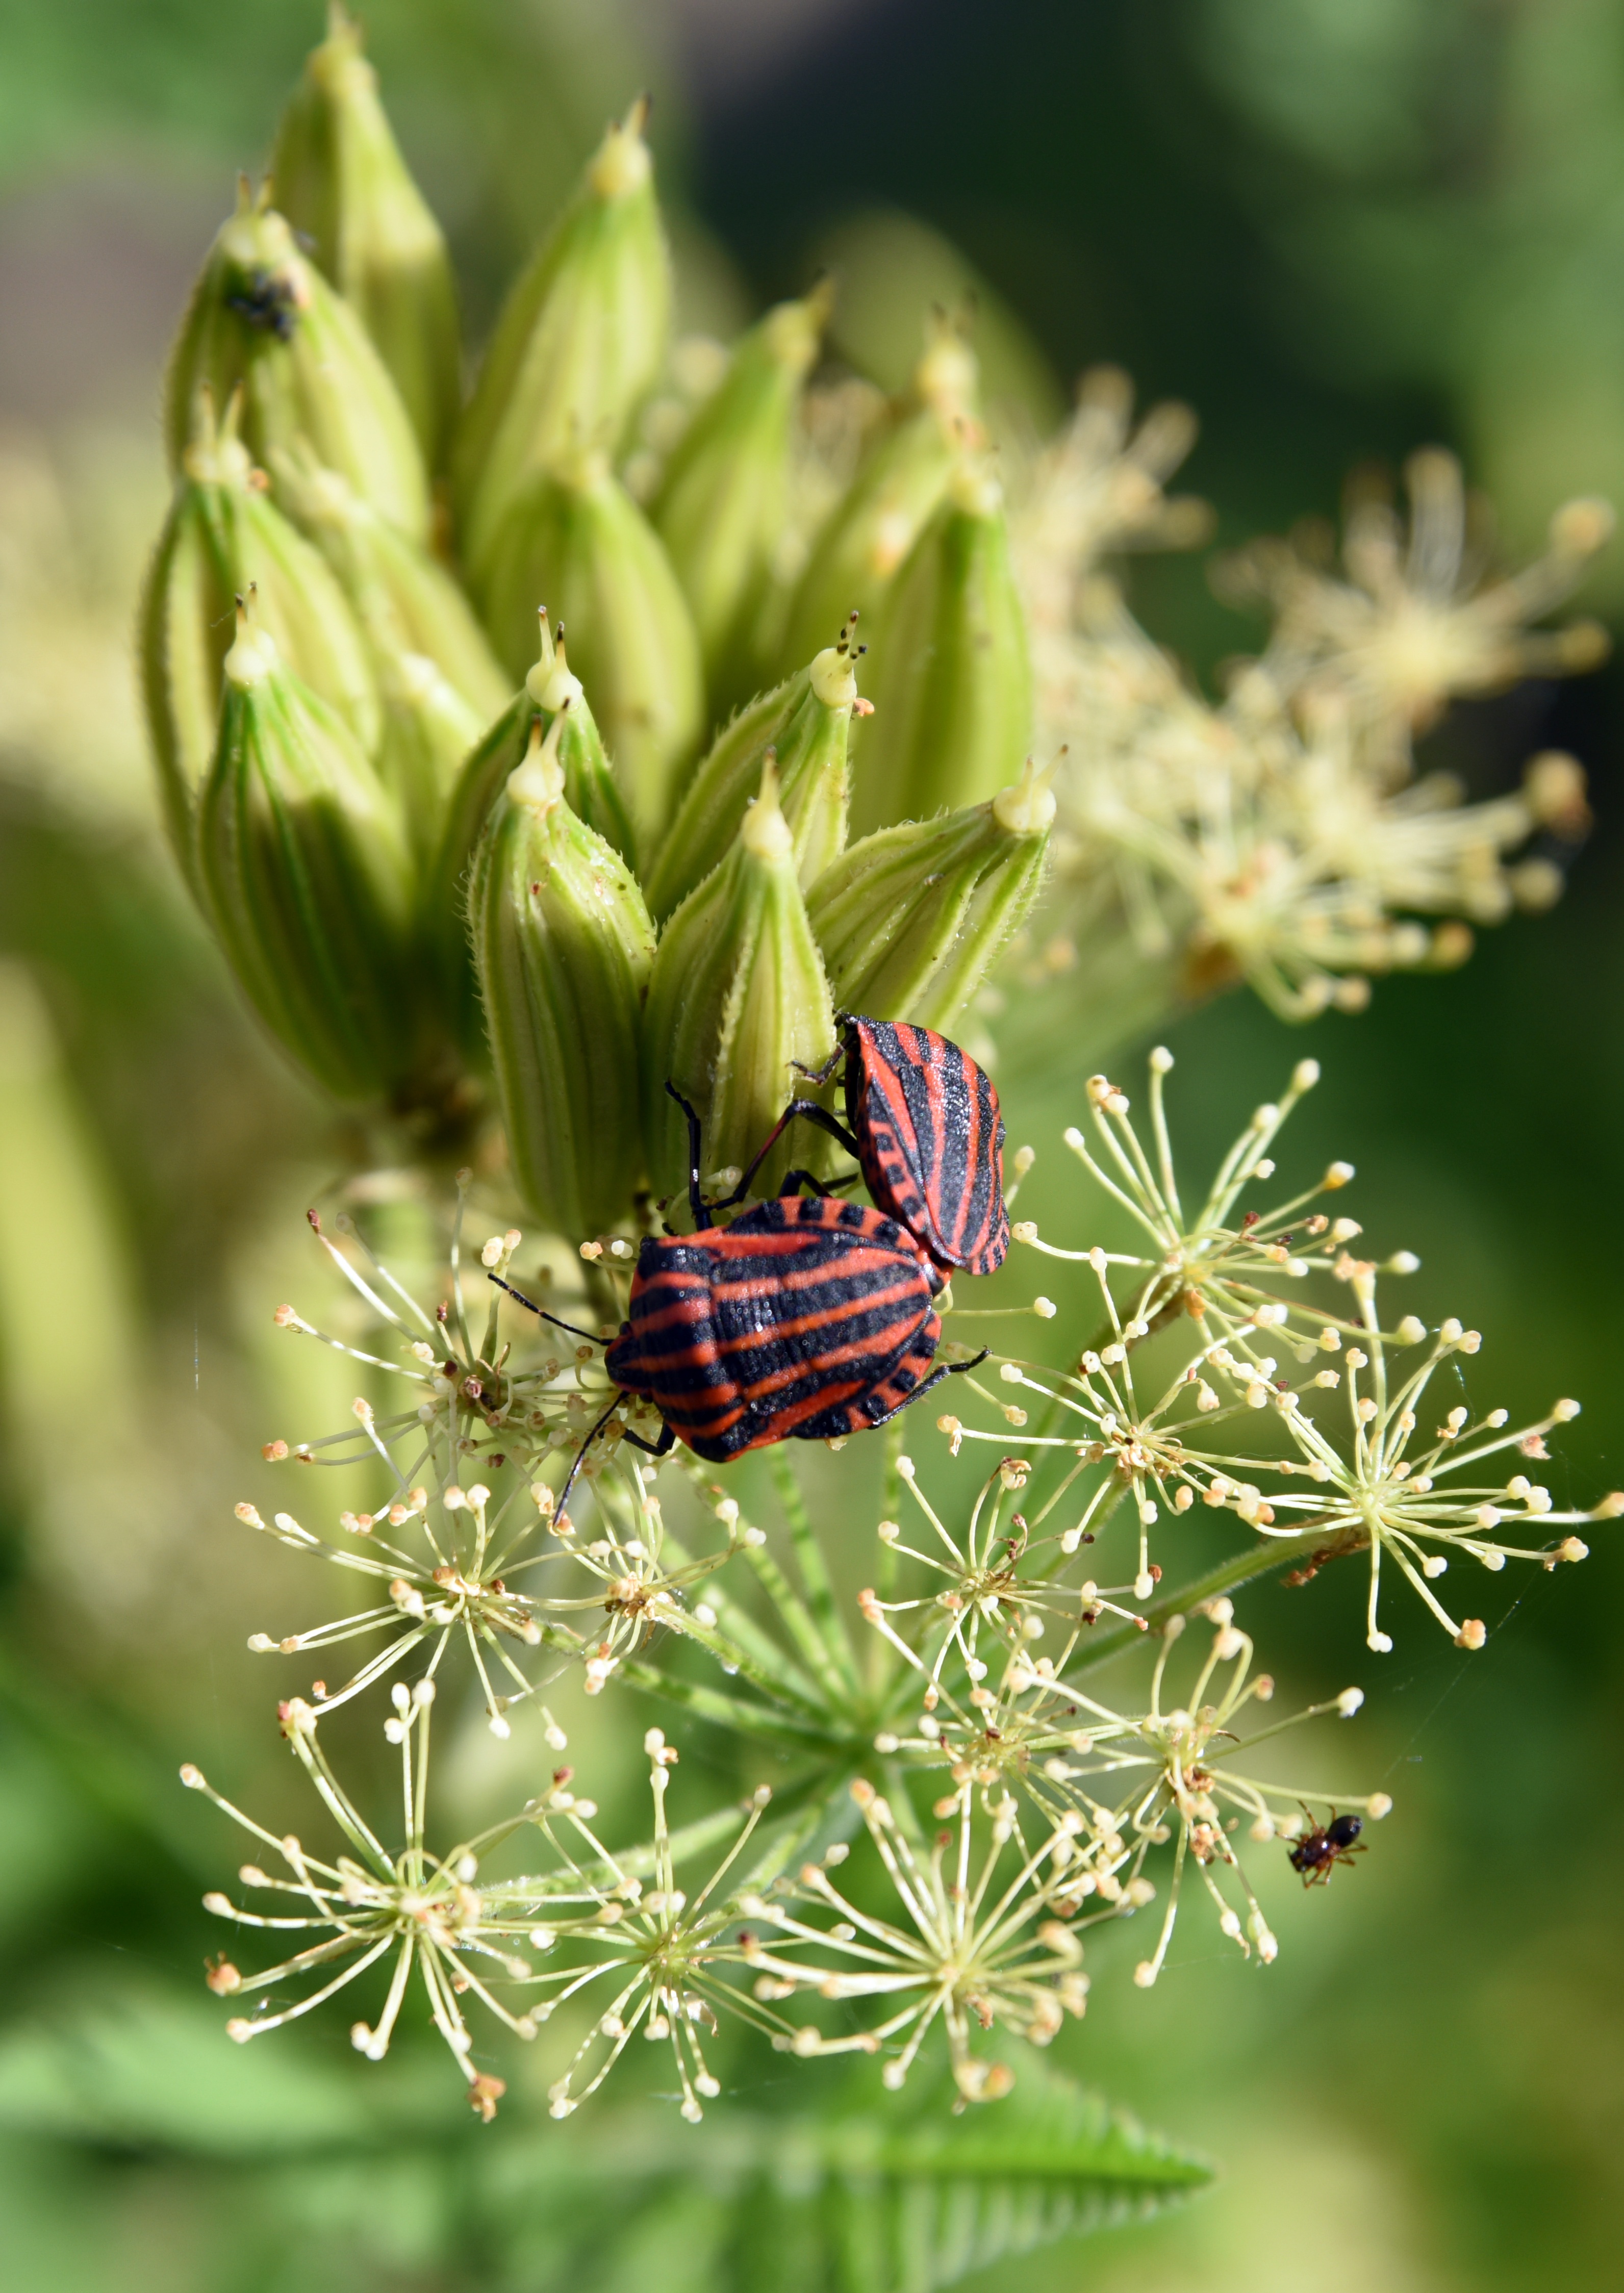
nature, grass, branch, plant, photography, flower, green, insect, macro, couple, botany, butterfly, flora, fauna, invertebrate, wildflower, close up, coupling, reproduction, nectar, macro photography, moths and butterflies, bug harlequin, graphosoma italicum